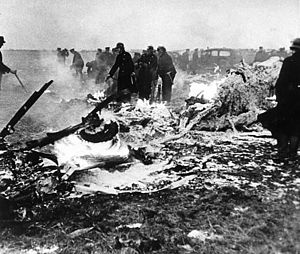
Flyulykken i Kastrup 1947
Vraget efter flyet
Vraget efter flyet
Flyulykken i Kastrup 1947 var en flyulykke, der fandt sted den 26. januar 1947 kl. 15:35 i Københavns Lufthavn, Kastrup, da en Douglas DC-3C fra KLM Royal Dutch Airlines styrtede ned umiddelbart efter starten efter en mellemlanding på vej fra Amsterdam til Stockholm. Alle 22 ombord omkom, blandt dem den svenske arveprins Gustaf Adolf, den nuværende kong Carl XVI Gustafs far.